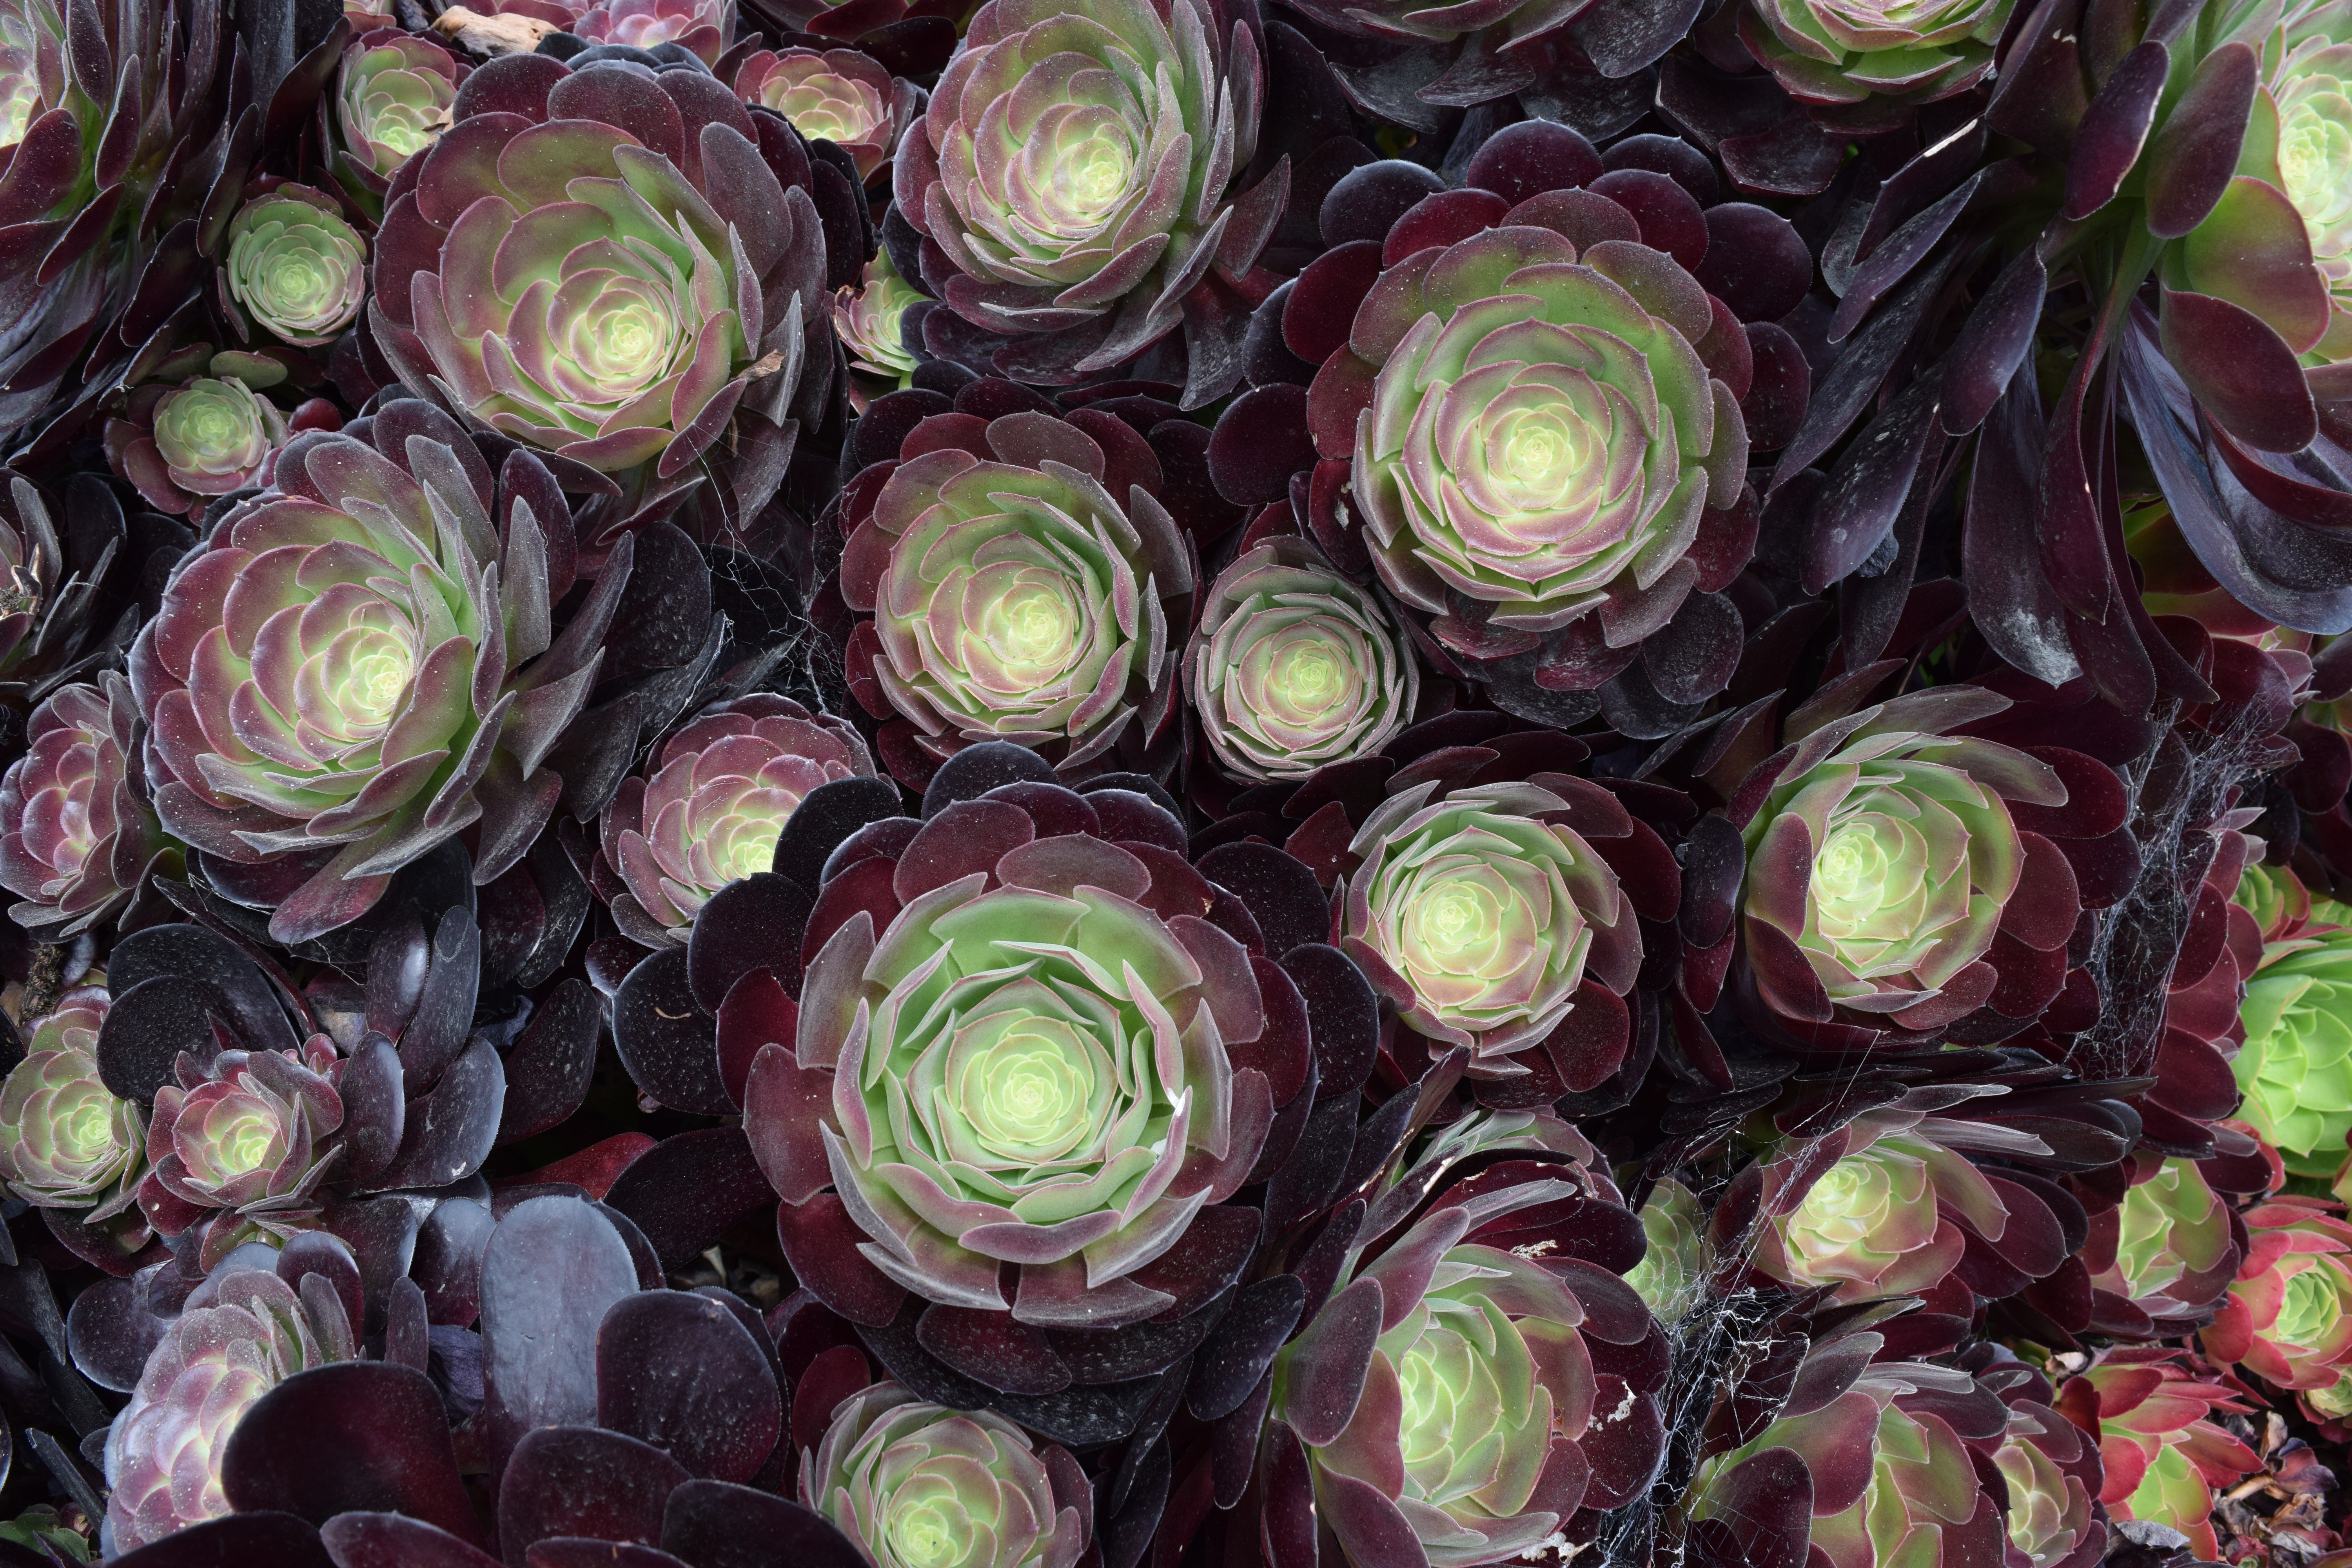
plant, flower, petal, food, produce, vegetable, succulent, thistle, floristry, flowering plant, daisy family, flower bouquet, floral design, land plant, flower arranging